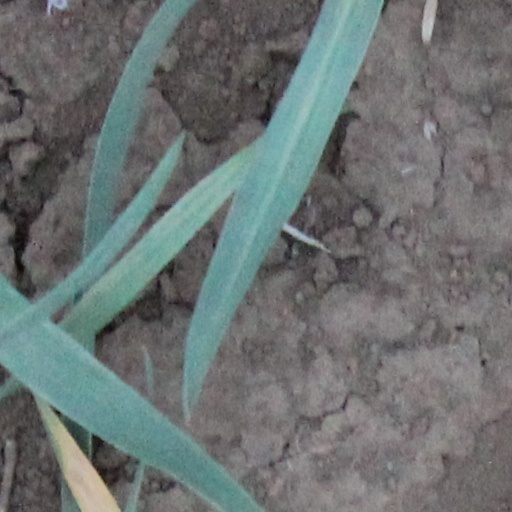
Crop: wheat